Sandpainting

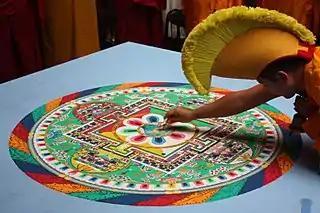
Mandala zel-tary using Vajra to ceremoniously divide the painting

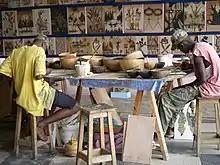
Sand painting workshop in Dakar, Senegal

On the first day, the lamas begin by drawing an outline of the mandala to be painted on a wooden platform. The following days see the laying of the coloured sands, which is effected by pouring the sand from traditional metal funnels called chak-pur. Each monk holds a "chak-pur" in one hand, while running a metal rod on its serrated surface; the vibration causes the sands to flow like liquid.